History of Milan

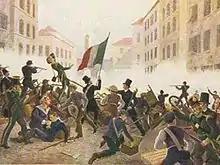
Popular print depicting the "Five Days of Milan" (18–22 March 1848) uprising against Austrian rule

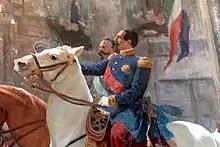
Victor Emmanuel II of Piedmont-Sardinia and Napoleon III of France entered Milan during the Second Italian War of Independence (1859)

The 11th century saw a reaction against the control of the Holy Roman Emperors. The city-state was born, an expression of the new political power of the city and its will to fight against feudal overlords. Milan was no exception. It did not take long, however, for the city states to begin fighting each other to try to limit neighbouring powers. The Milanese destroyed Lodi and continuously warred with Pavia, Cremona and Como, who in turn asked Frederick I Barbarossa for help. In a sally, they captured Empress Beatrice and forced her to ride a donkey backwards out through the city. These acts brought the destruction of much of Milan in 1162. A fire destroyed the storehouses containing the entire food supply, and within just a few days Milan was forced to surrender.